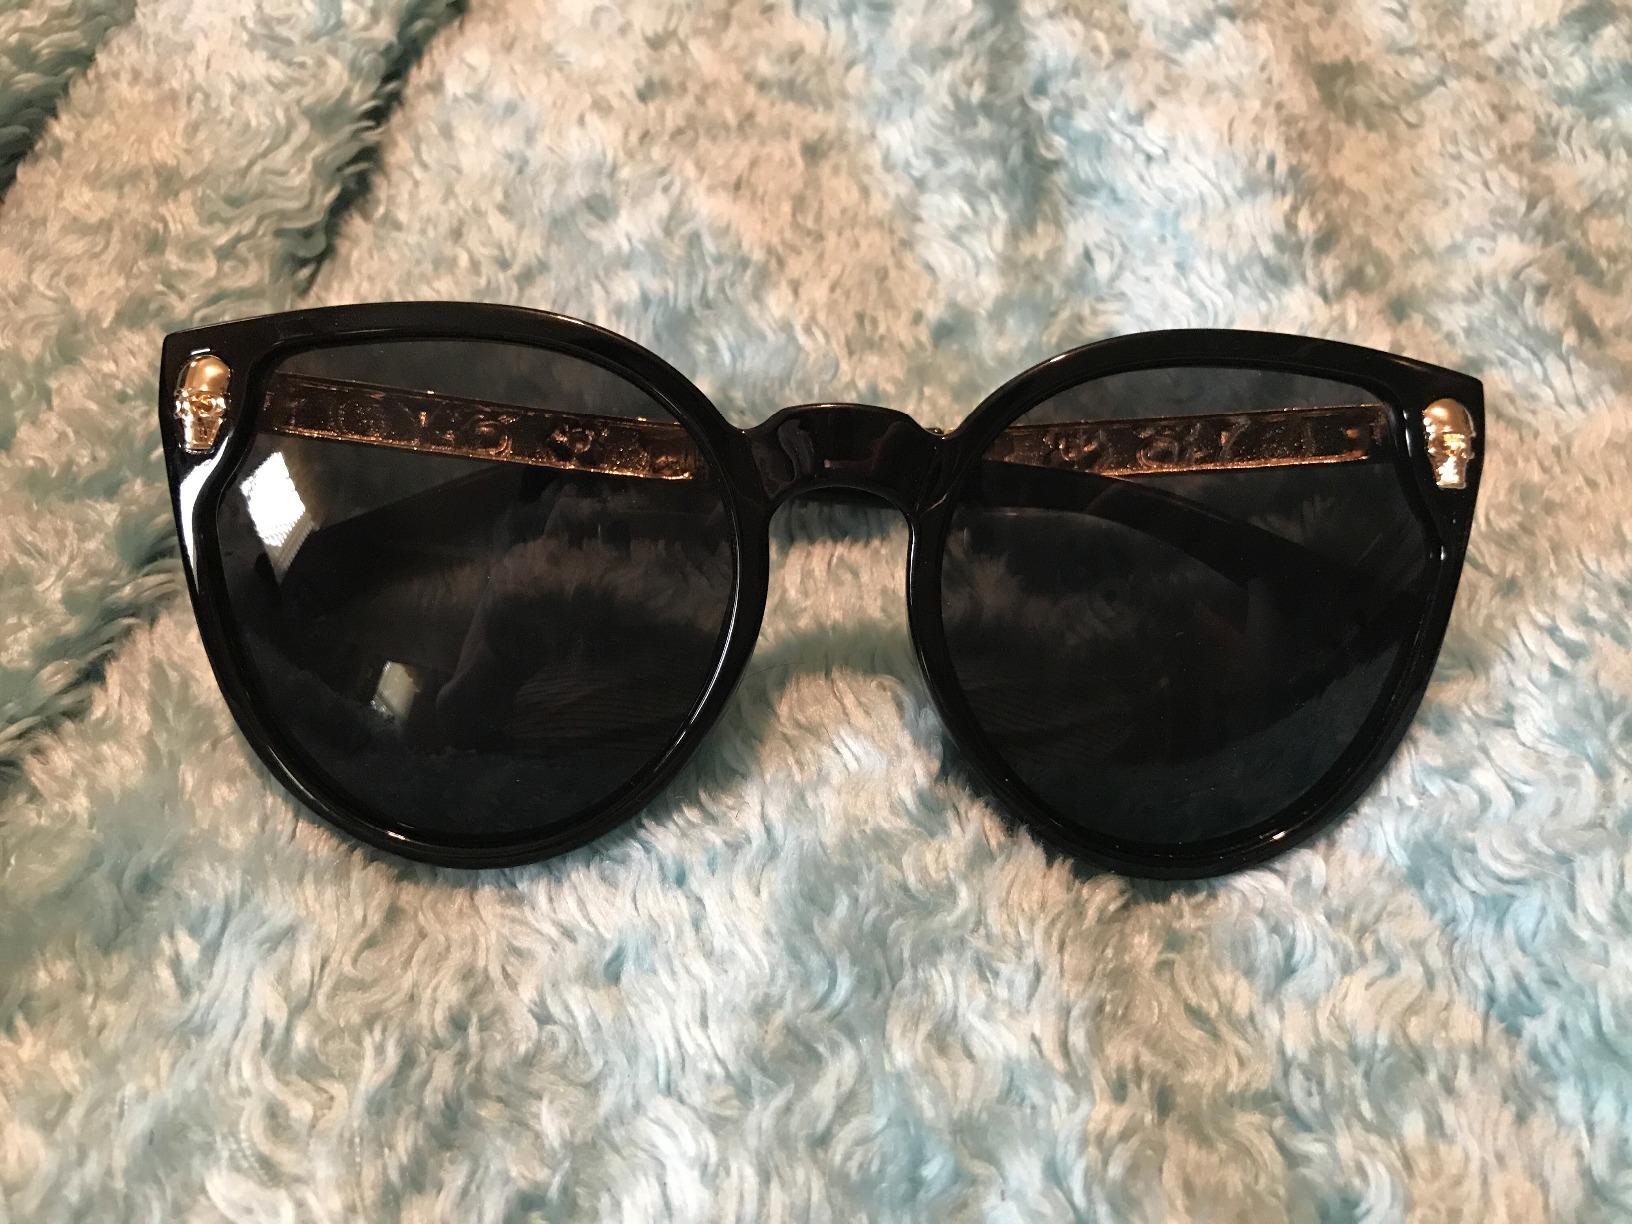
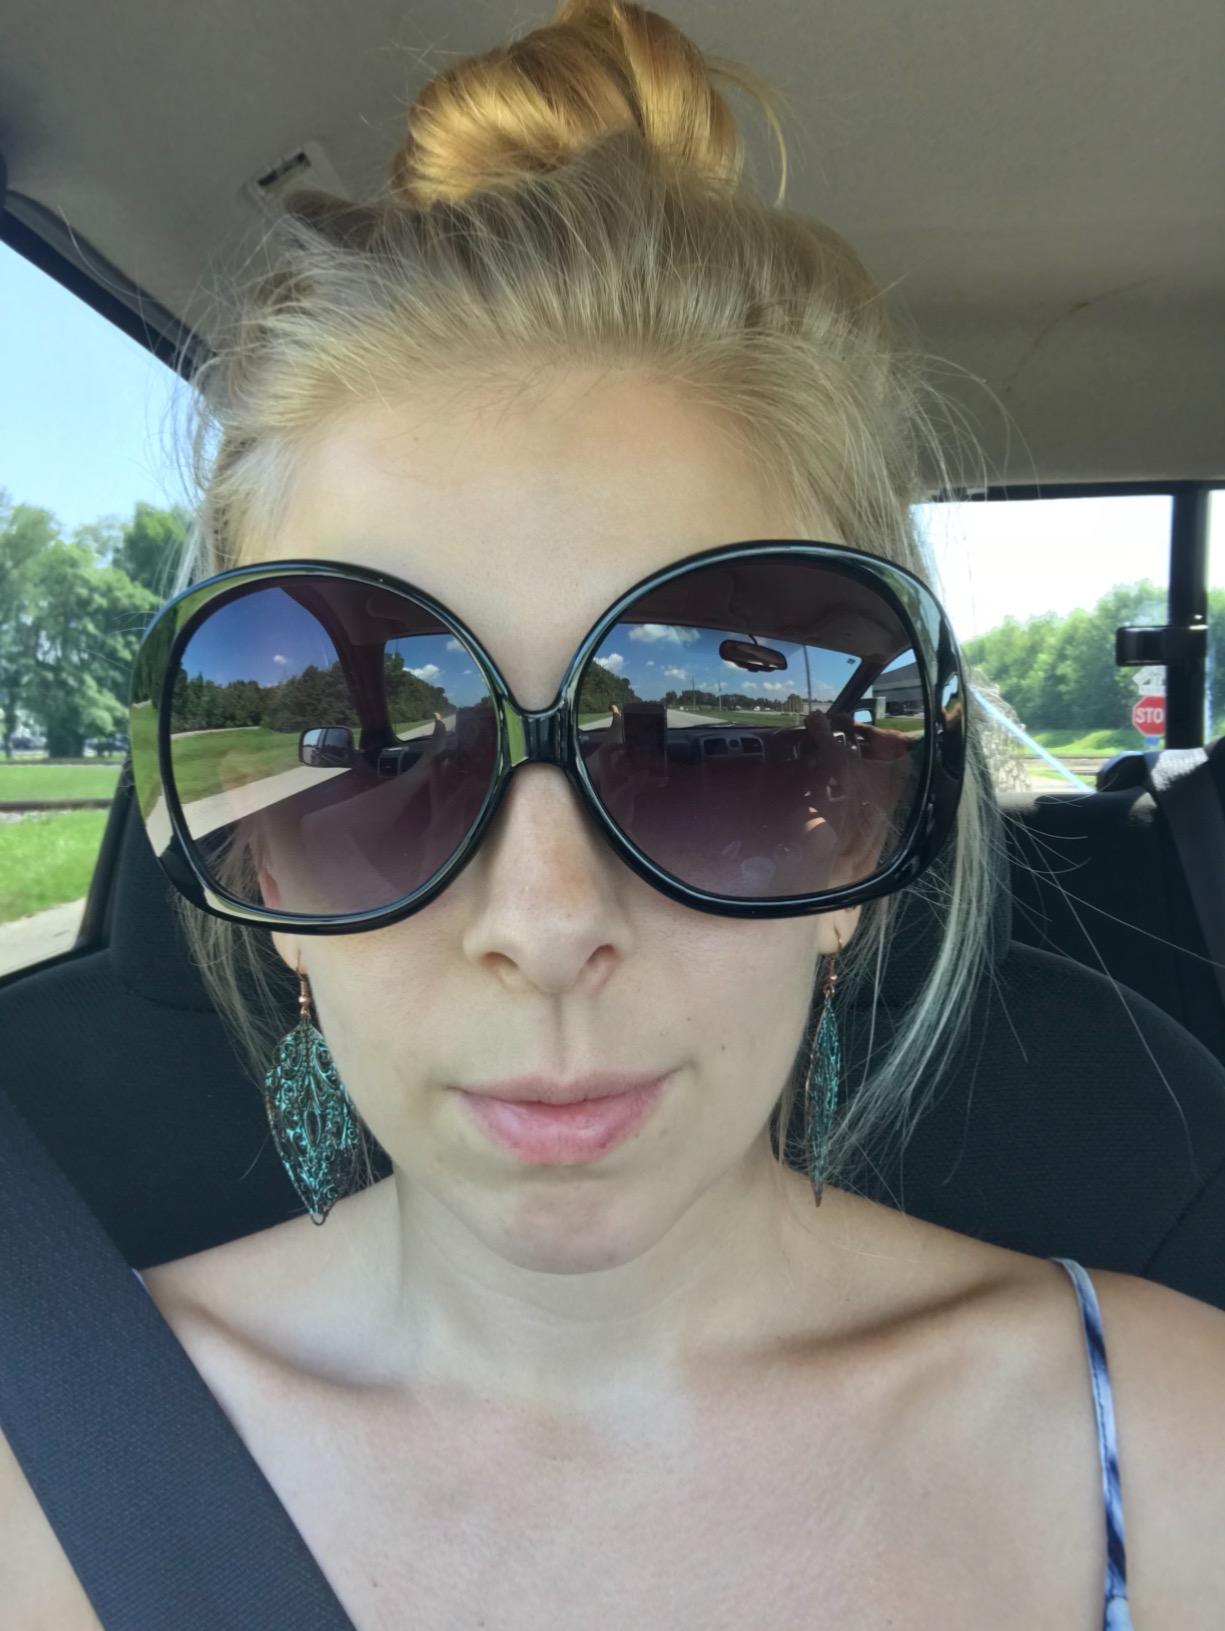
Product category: accessories_sunglasses
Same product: no